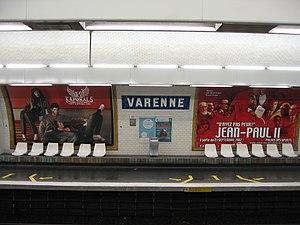
Varenne est une station de la ligne 13 du métro de Paris, située dans le 7ᵉ arrondissement de Paris.